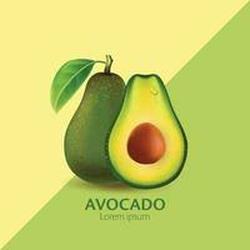
Label: Avocado